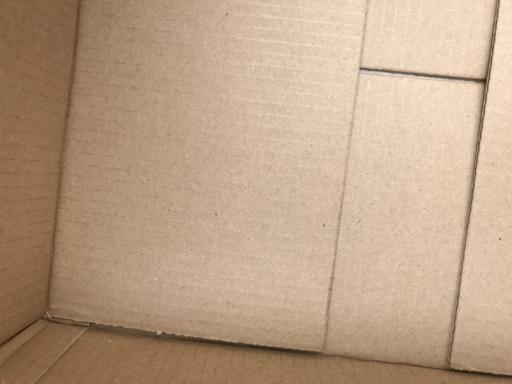
Label: cardboard